The Virgin and Child with Saint Anne (Leonardo)

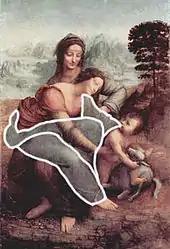
The "vulture" theorized by Freud

Sigmund Freud undertook a psychoanalytic examination of Leonardo in his 1910 essay "Leonardo da Vinci, A Memory of His Childhood". According to Freud, the Virgin's garment reveals a vulture when viewed sideways. Freud claimed that this was a manifestation of a "passive homosexual" childhood fantasy that Leonardo wrote about in the Codex Atlanticus, in which he recounts being attacked as an infant in his crib by the tail of a vulture. Freud translated the passage thus: "It seems that I was always destined to be so deeply concerned with vultures – for I recall as one of my very earliest memories that while I was in my cradle, a vulture came down to me, and opened my mouth with its tail, and struck me many times with its tail against my lips."Unfortunately for Freud, the word 'vulture' was a mistranslation by the German translator of the Codex and the bird that Leonardo imagined was in fact a kite, a bird of prey which is also occasionally a scavenger. This disappointed Freud because, as he confessed to Lou Andreas-Salomé, he regarded "Leonardo" as "the only beautiful thing I have ever written". Some Freudian scholars have, however, made attempts to repair the theory by incorporating the kite.